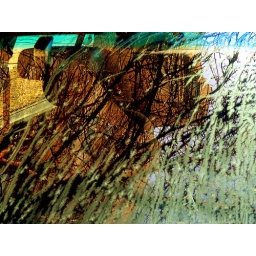
My favorite cars again - this is what I saw in the front window of a car...